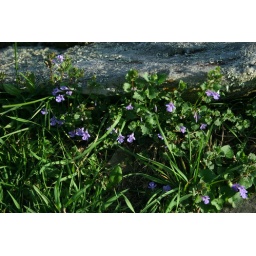
blue ridge parkway - near blowing rock nc - april 2009